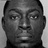
Emotion: neutral